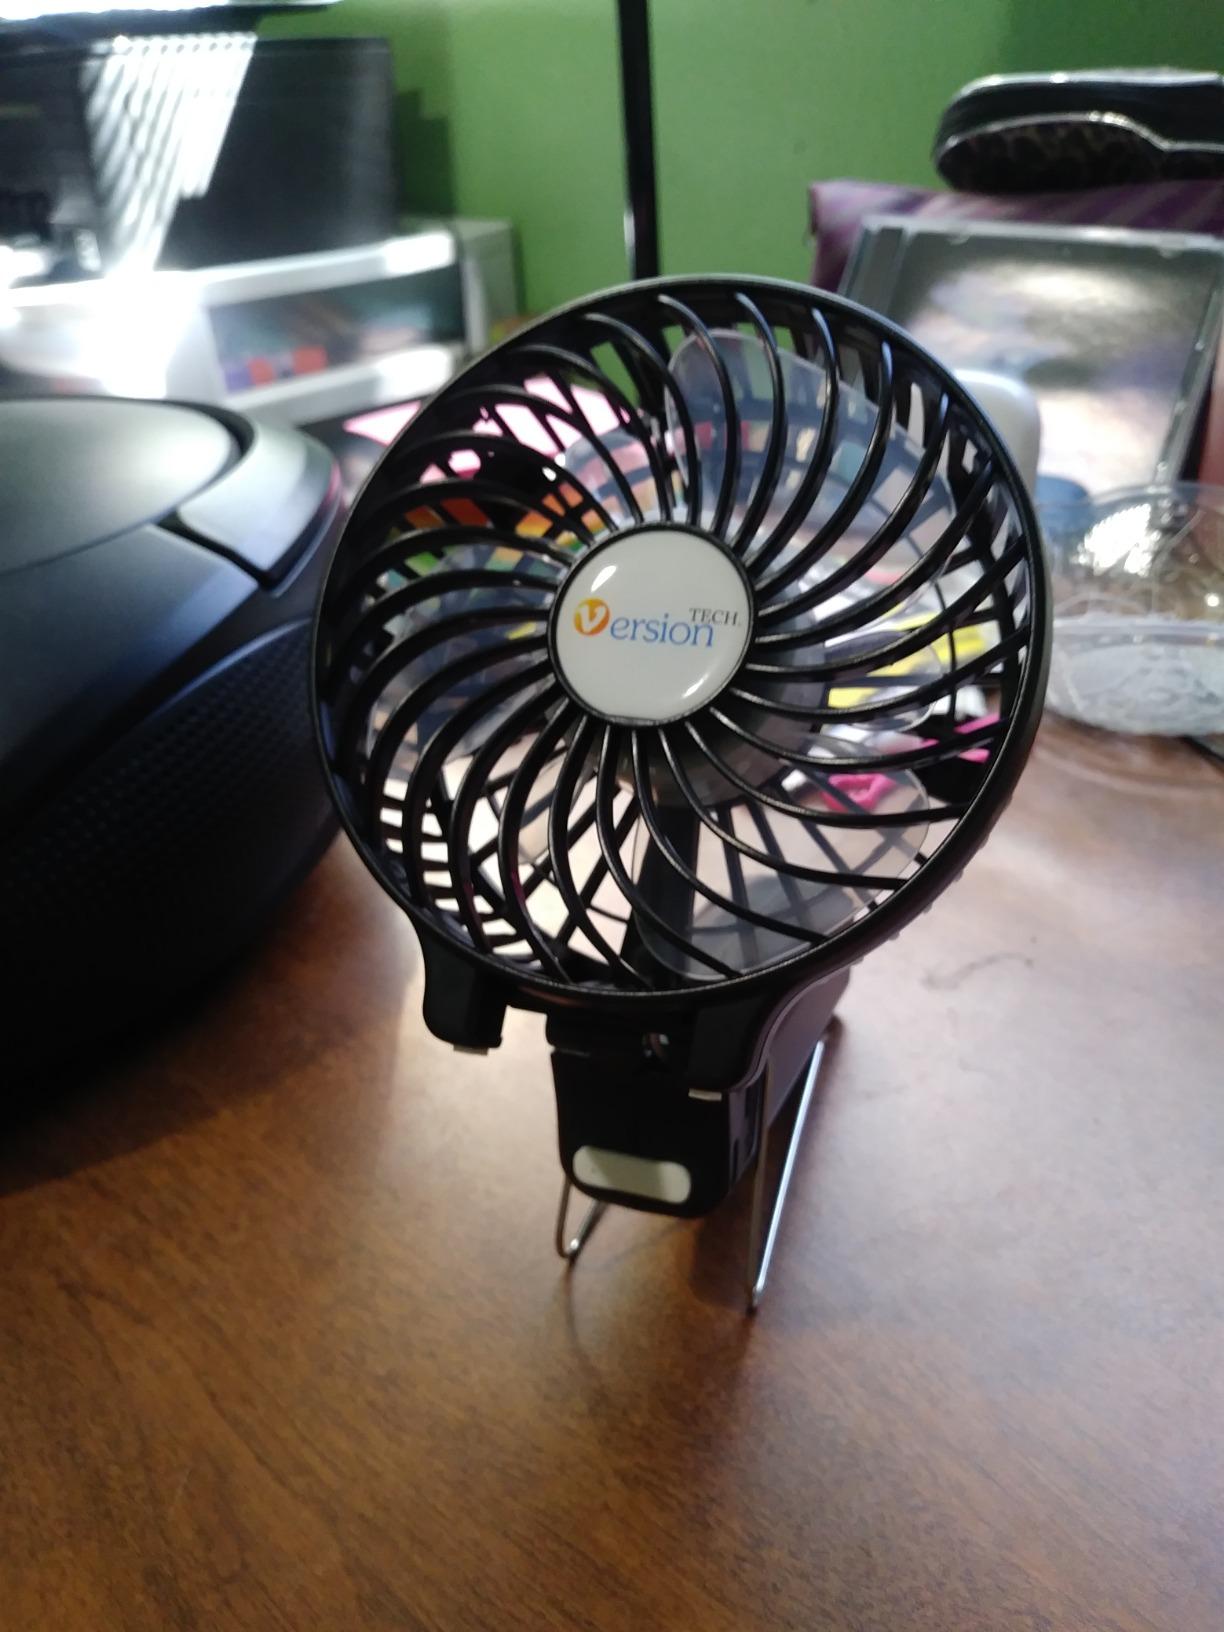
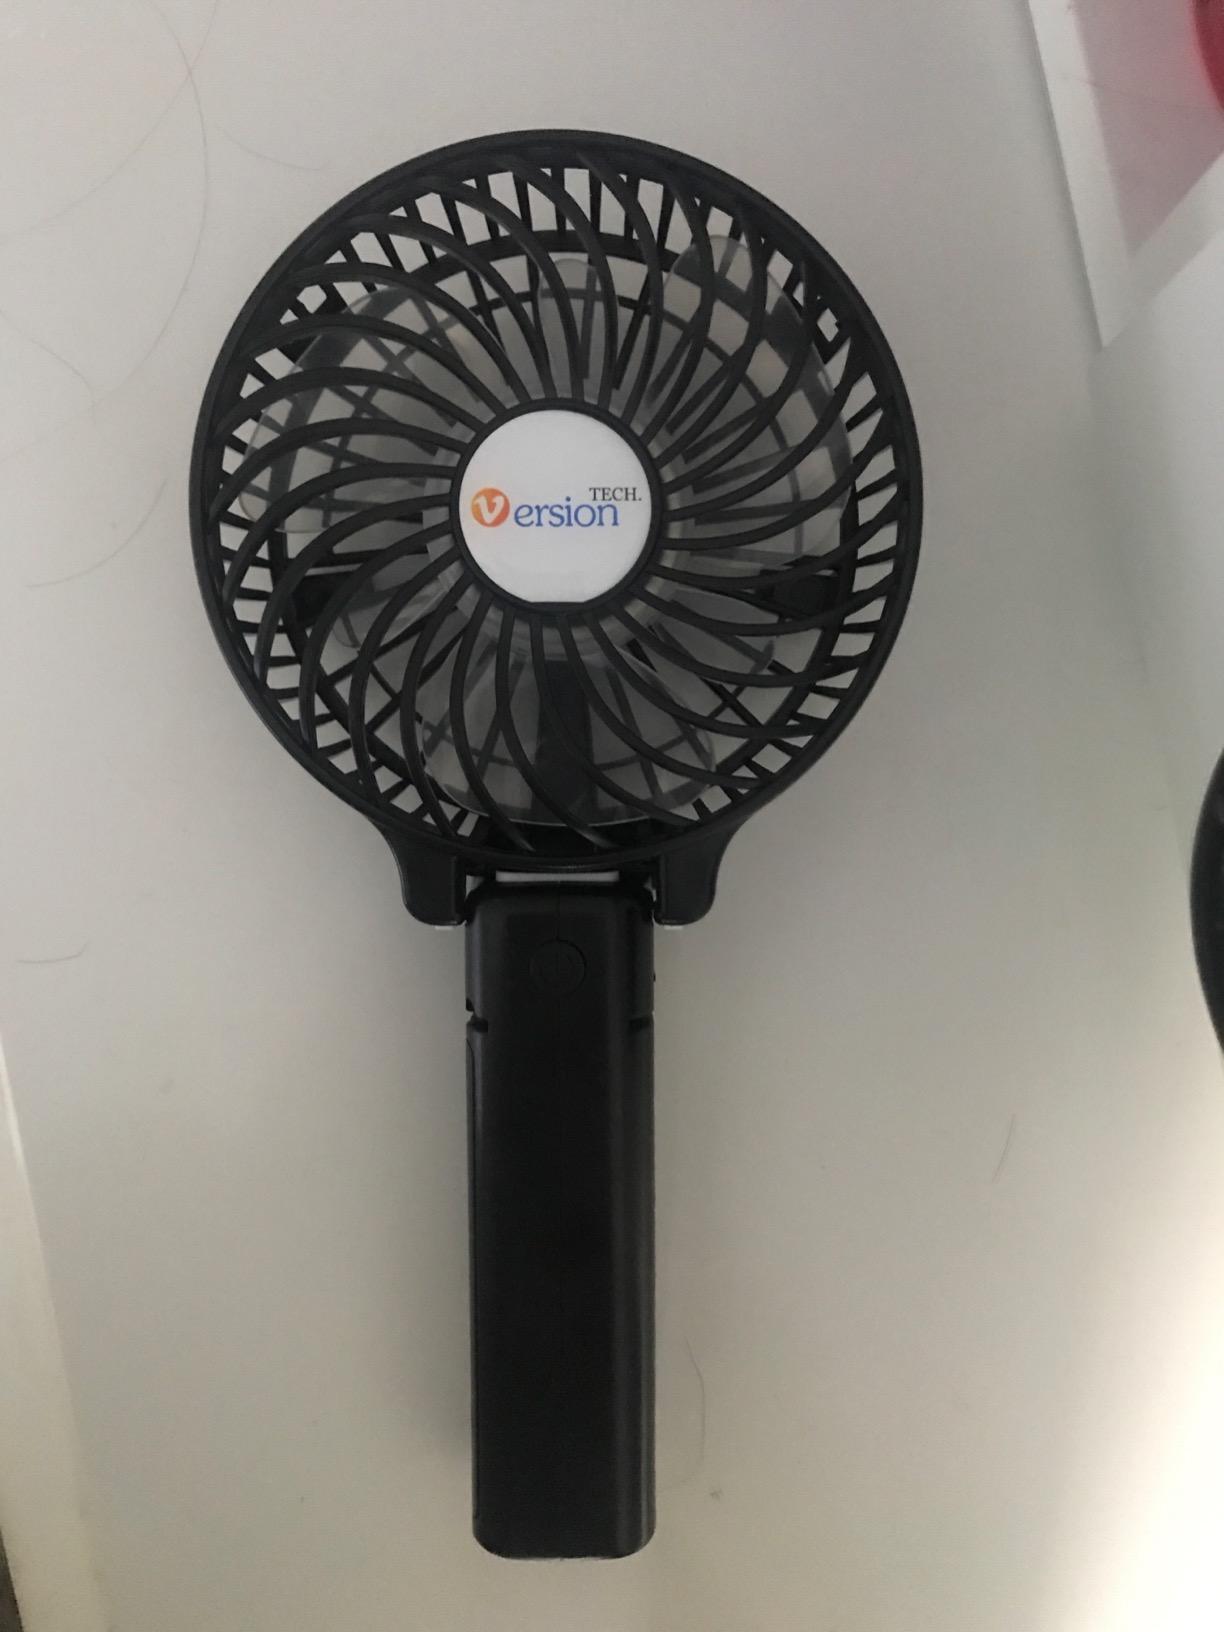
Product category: fan
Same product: yes